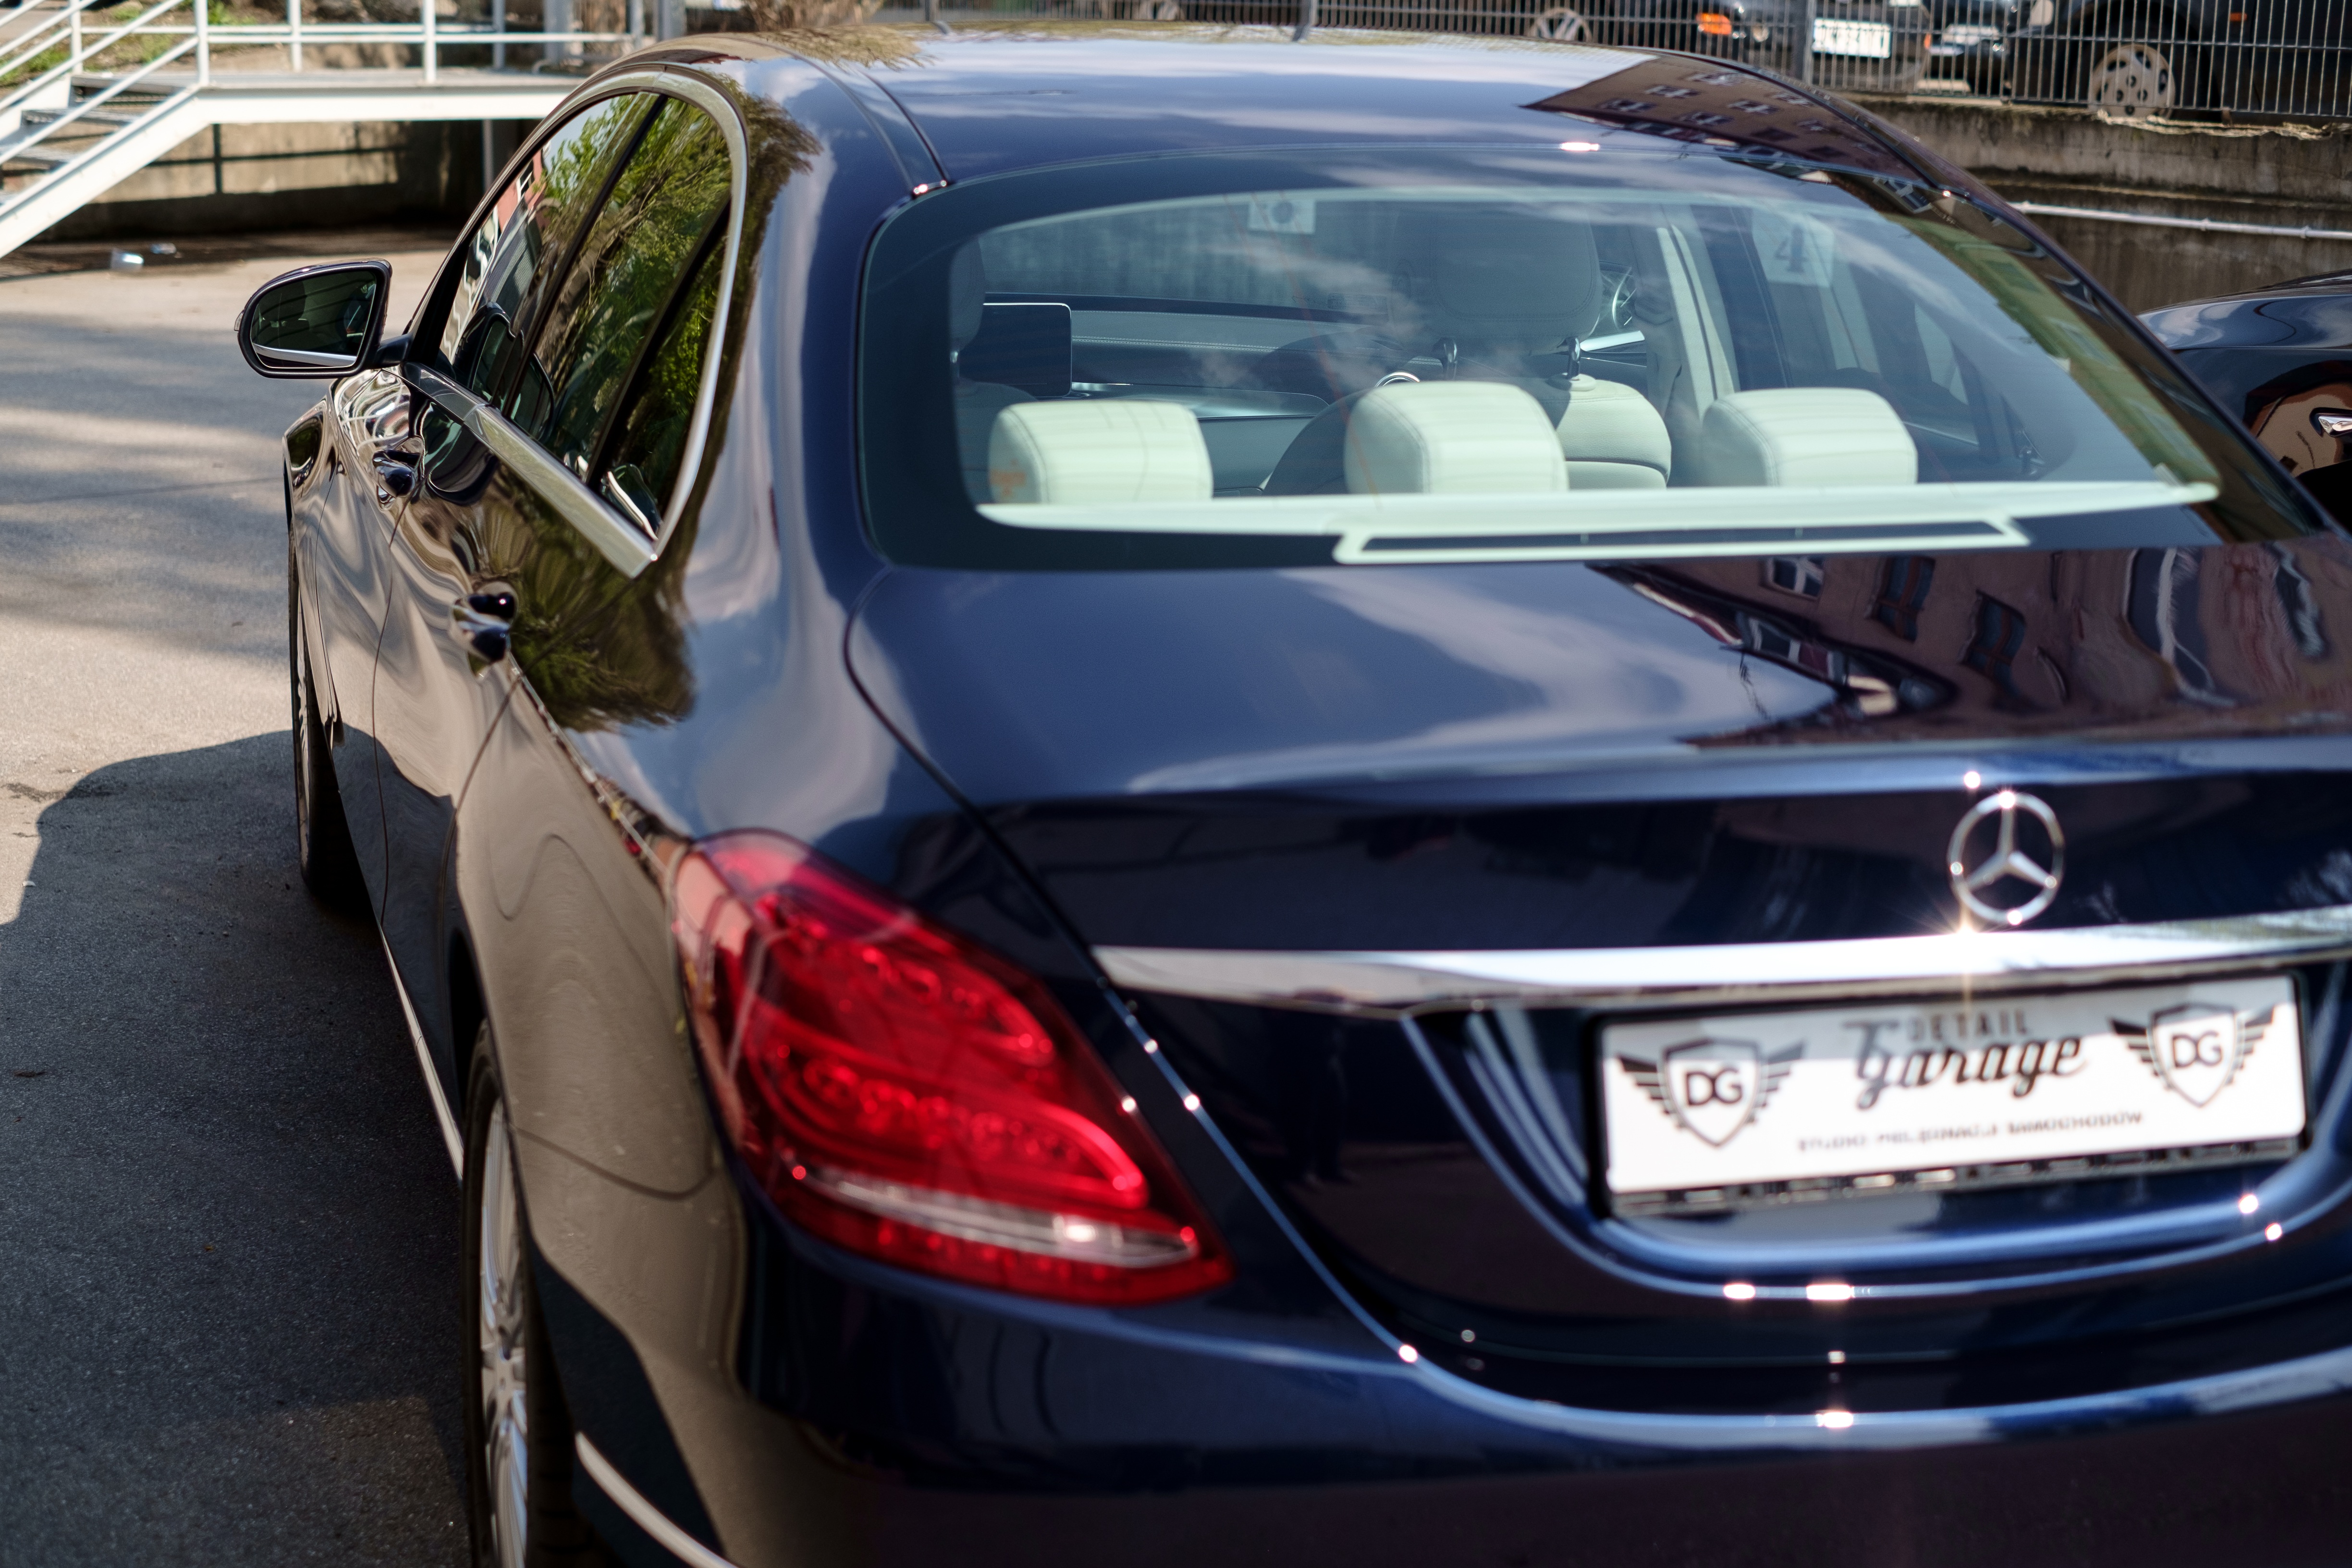
water, technology, road, sport, car, wheel, automobile, transportation, transport, model, vehicle, show, drive, washing, clean, wash, auto, machine, speed, modern, automotive, bumper, power, luxury, design, motor, sedan, new, style, mercedes, bmw, cleaning, service, carwash, mercedes benz, benz, slk, hygiene, car wash, land vehicle, automobile make, automotive exterior, compact car, automotive design, luxury vehicle, vehicle registration plate, family car, executive car, mid size car, mercedes benz r class, x3